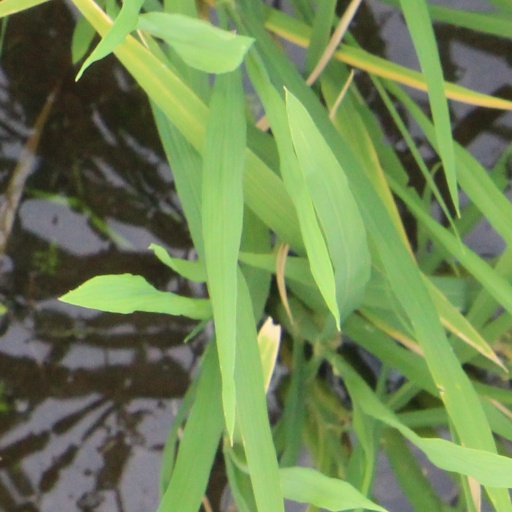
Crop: rice